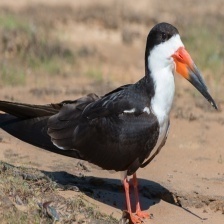
Species: BLACK SKIMMER
Scientific name: RYNCHOPS NIGER